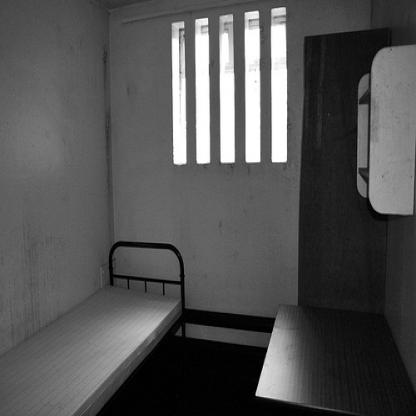
Scene: Indoor